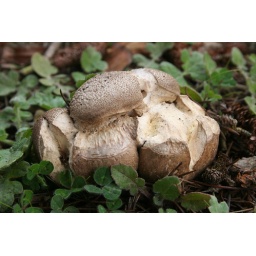
Unknown white solid fungi.Growing under a pine tree.Bright.Victoria.